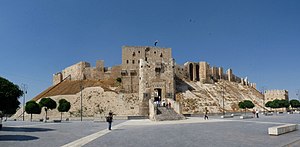
Tell
Citadellet i Aleppo i det nordlige Syrien), der er bygget på toppen af en tell, bosat i hvert fald siden 2000-tallet f.Kr.
Tell, lejlighedsvis skrevet tel er en type arkæologisk høj skabt af menneskelig bosættelse ved at forskellige arkæologiske lag over flere århundreder har ført til et stadigt højere niveau, indtil det fremstår som en bakke, høj eller en forhøjning i landskabet. En typisk tell ligner en lav, nedtrykt kegle med en flad top og skråninger på begge sider.